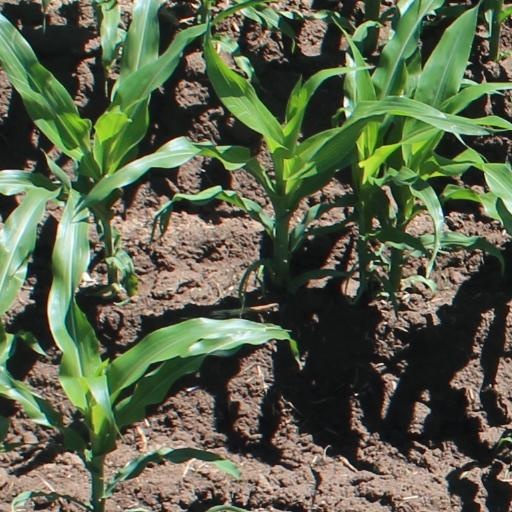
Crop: maize; corn